Community of the Resurrection

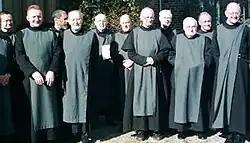
Some members of the community

The Community of the Resurrection (CR) is an Anglican religious community for men in England. It is based in Mirfield, West Yorkshire, and has 14 members as of April 2023. The community reflects Anglicanism in its broad nature and is strongly engaged in the life of the Anglican Communion. It also has a long tradition of ecumenical outlook and practice.